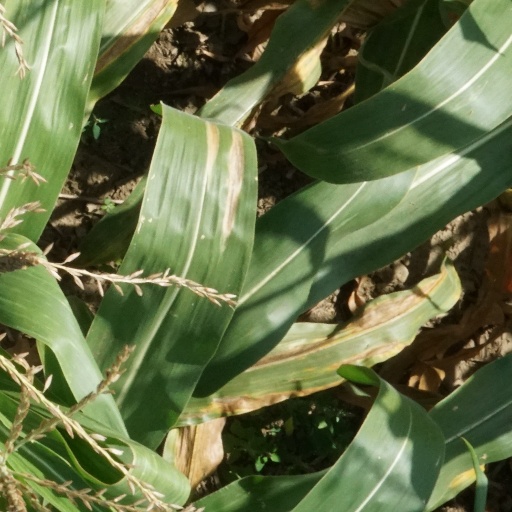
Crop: maize; corn